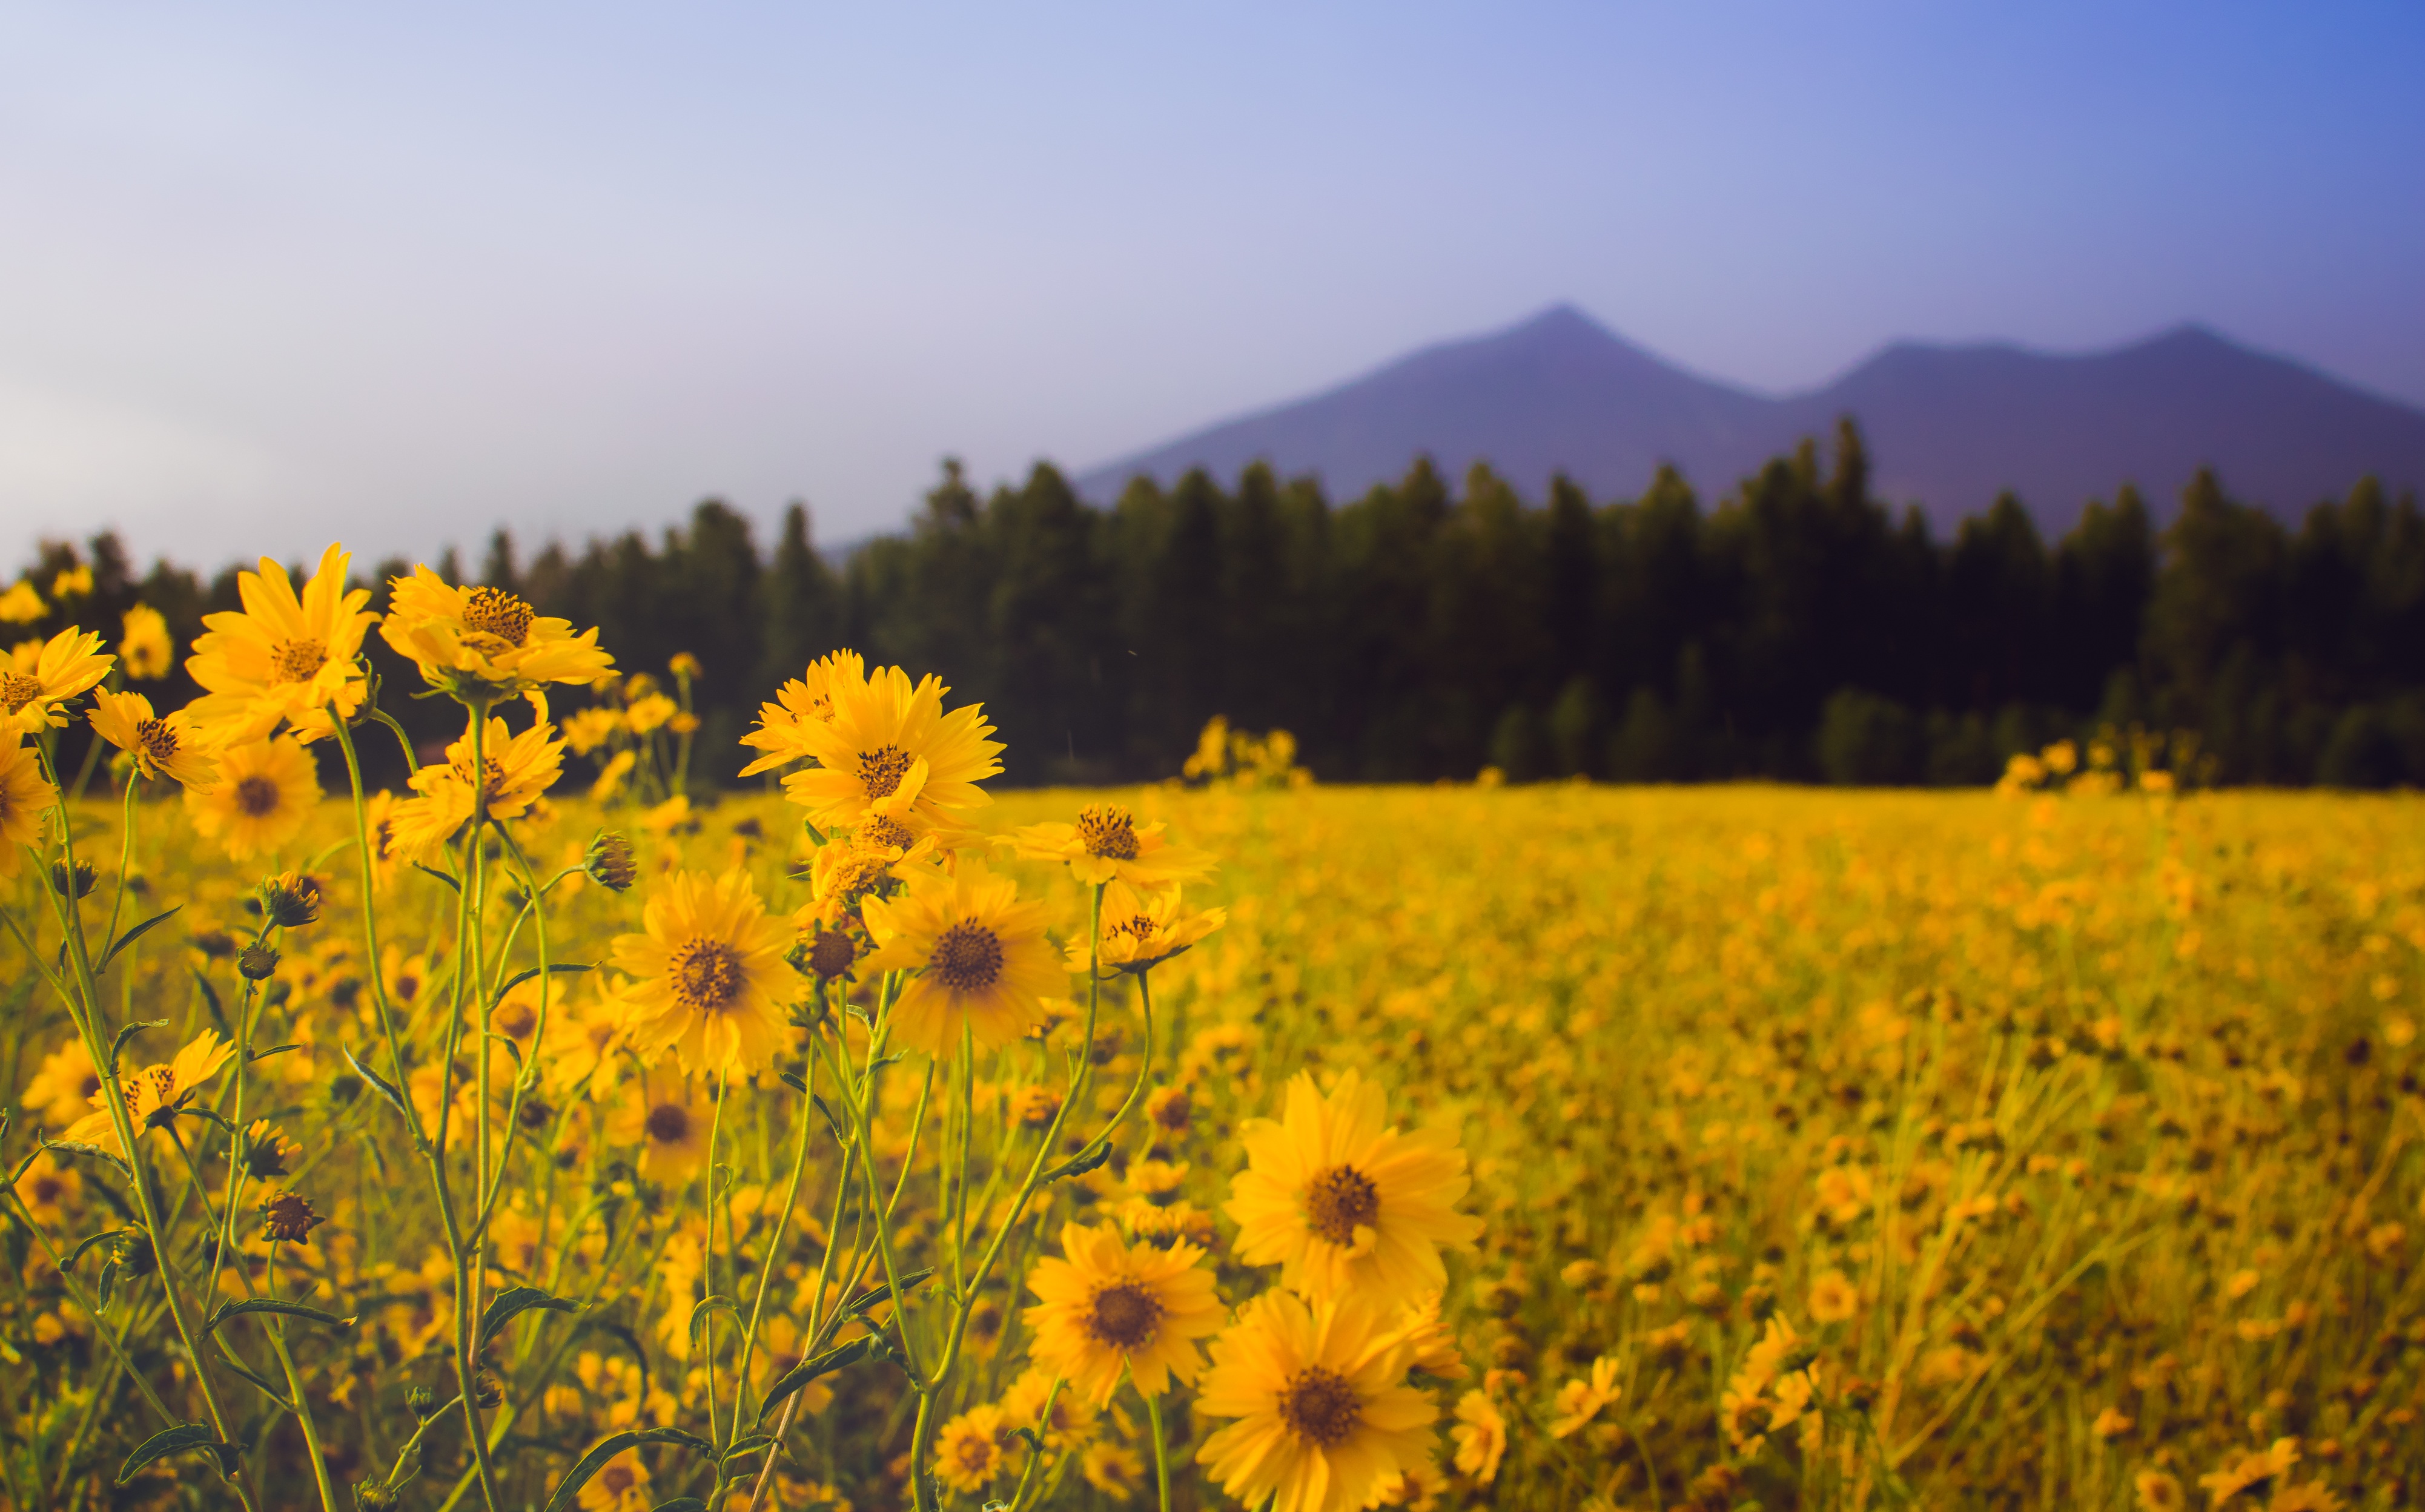
landscape, tree, nature, mountain, plant, sunset, field, meadow, prairie, sunlight, morning, hill, flower, produce, autumn, yellow, flora, plain, rapeseed, wildflower, grassland, plateau, habitat, ecosystem, brassica, steppe, rural area, flowering plant, daisy family, natural environment, mountainous landforms, land plant